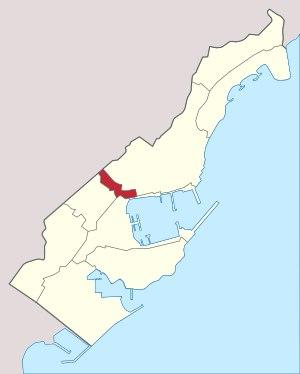
Le ravin de Sainte-Dévote est un quartier ordonnancé de Monaco.